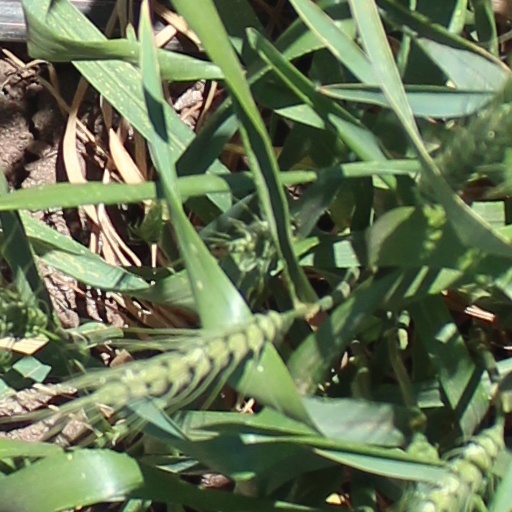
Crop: wheat